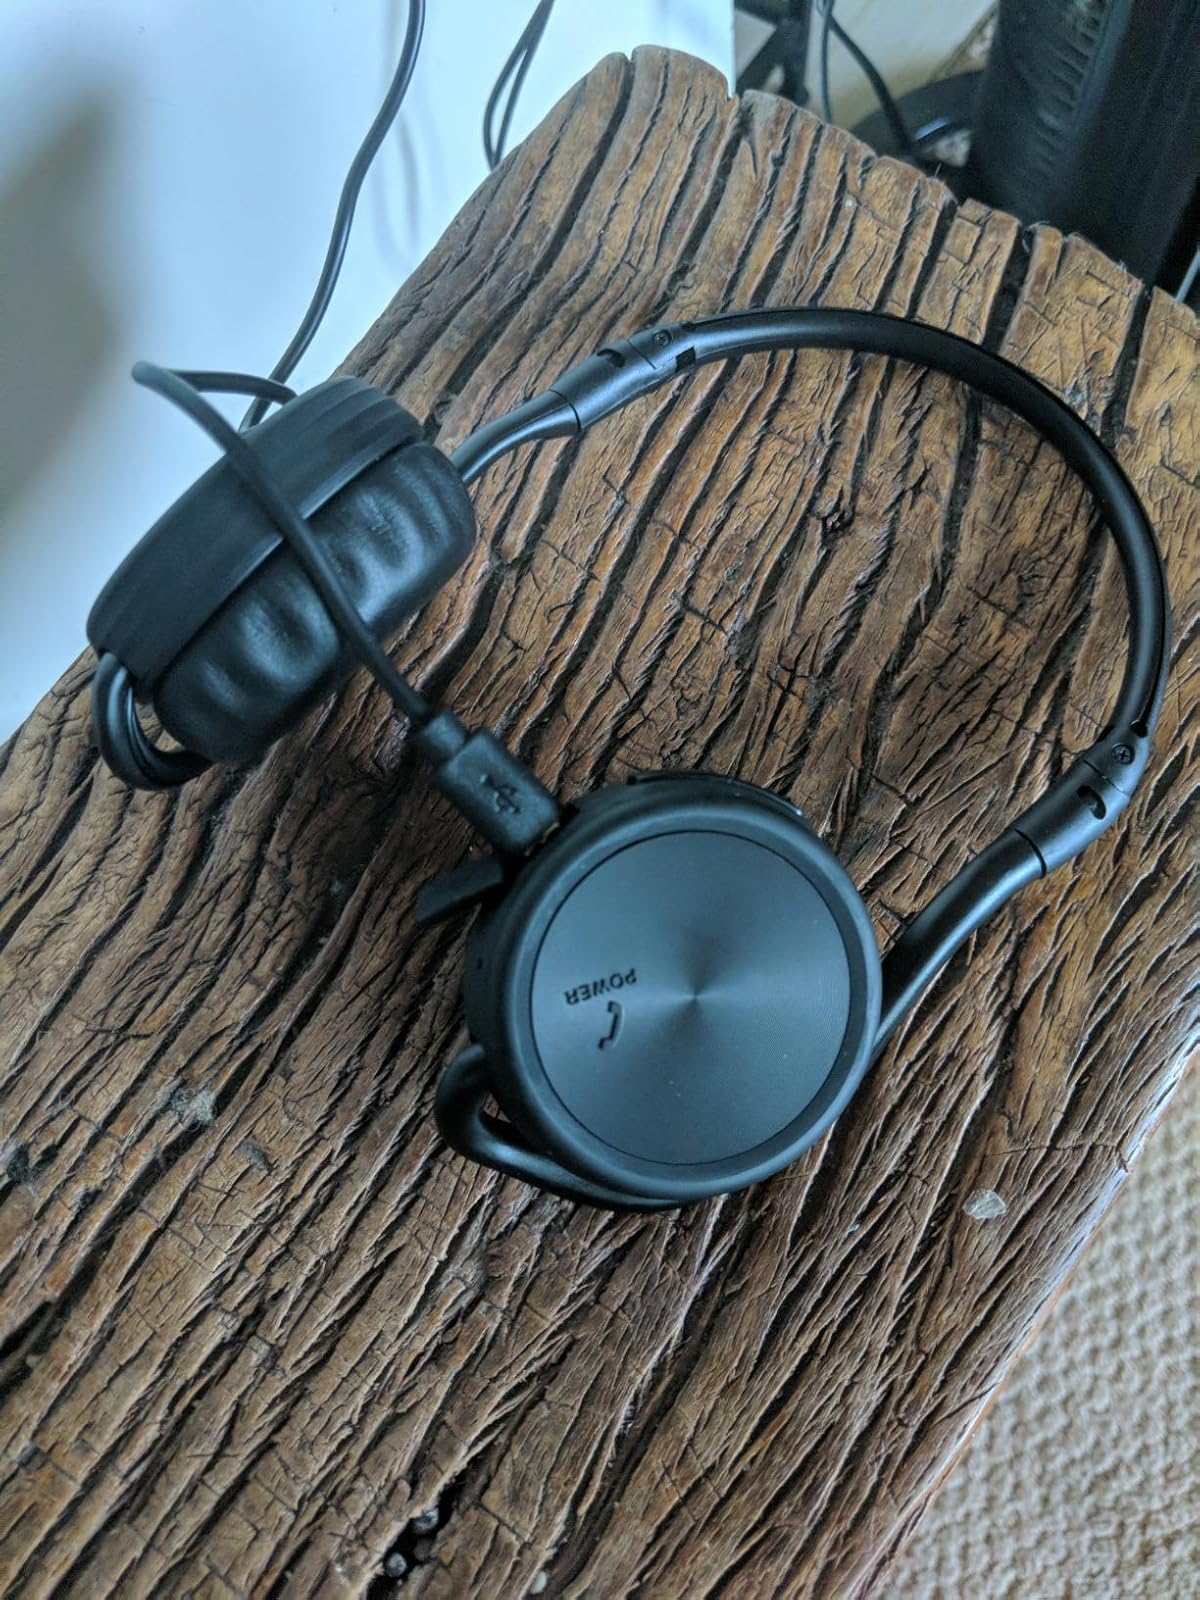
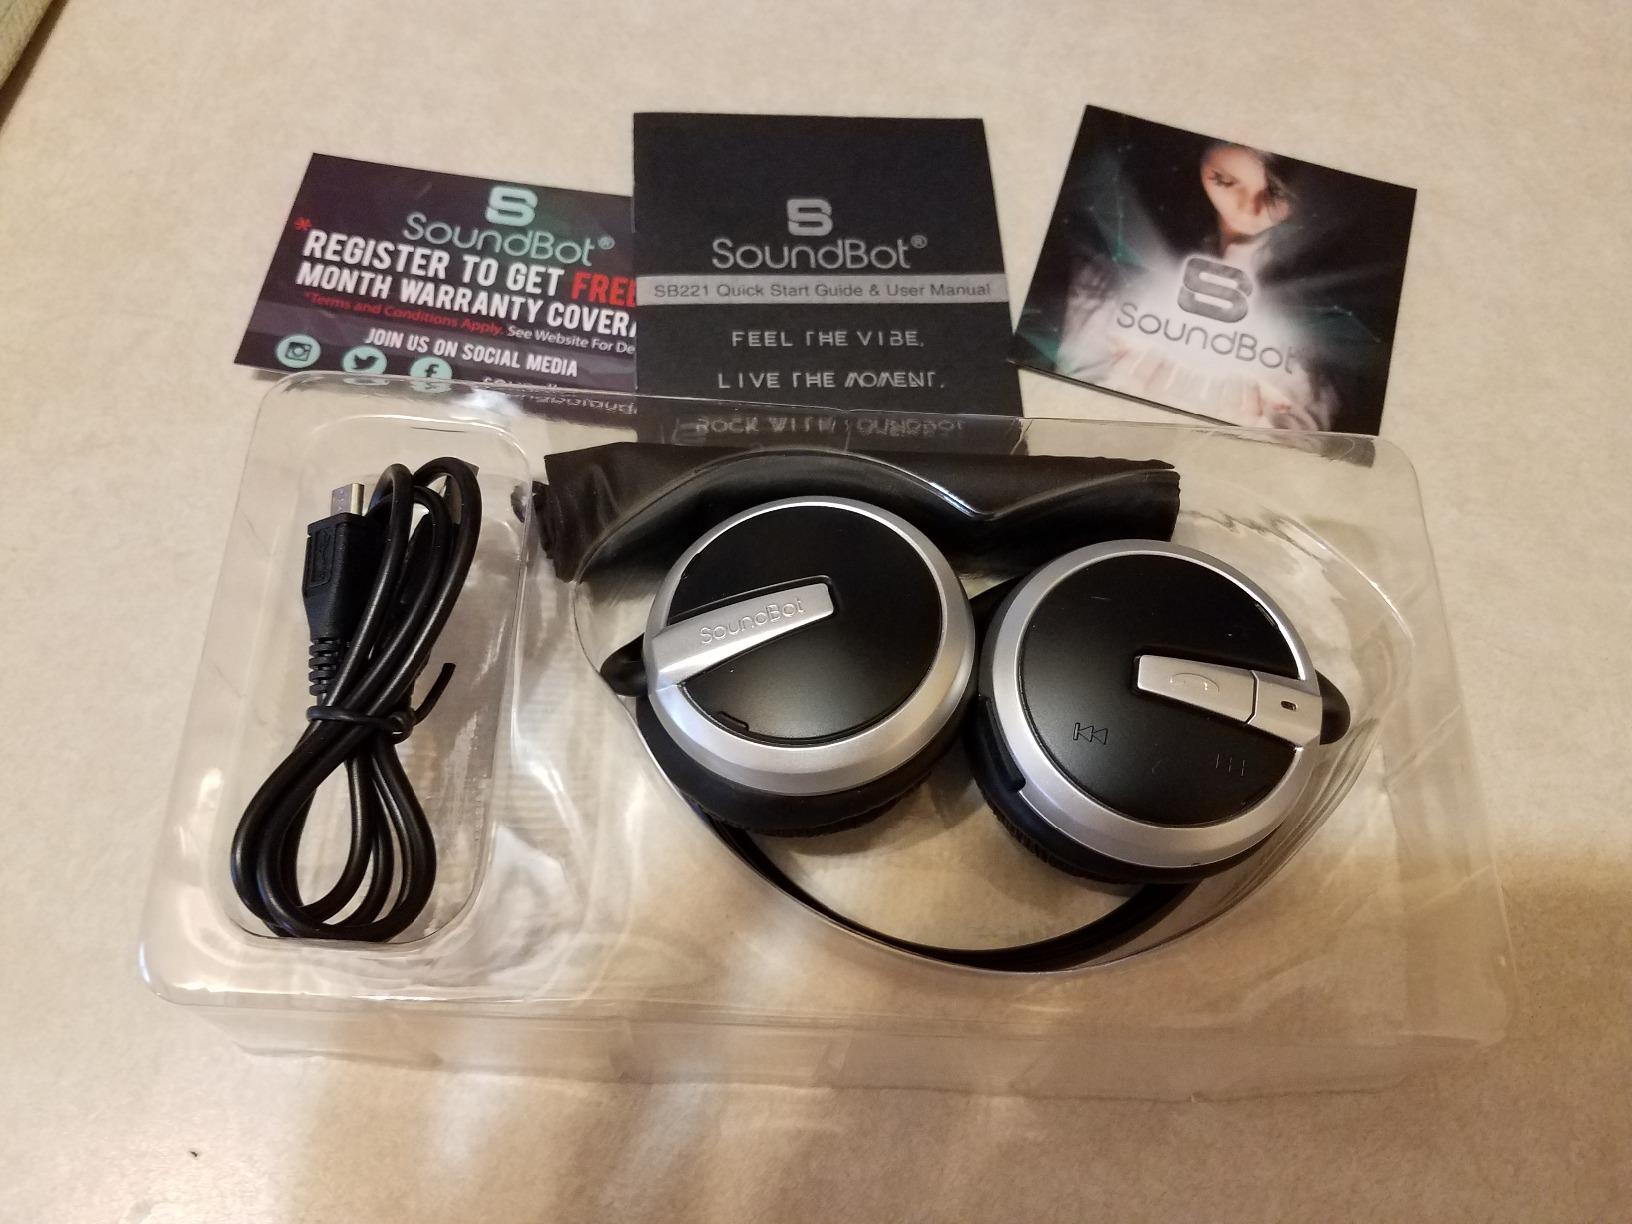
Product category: headphones
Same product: no